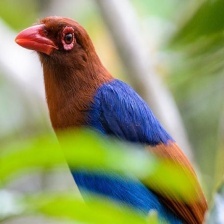
Species: SRI LANKA BLUE MAGPIE
Scientific name: UROCISSA ORNATA
ImageNet parent category: magpie